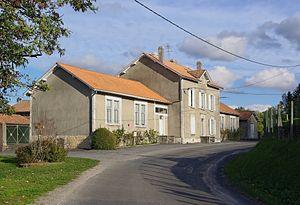
L'école de Saint-Amant-de-Montmoreau, Charente, France, à l'origine mairie-école.
Saint-Amant-de-Montmoreau, anciennement Saint-Amant, est une ancienne commune du Sud-Ouest de la France située dans le département de la Charente, en région Nouvelle-Aquitaine.